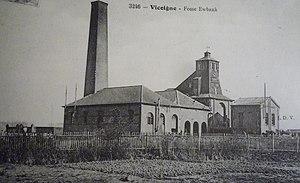
La fosse n° 3 ou Ewbank de la Compagnie des mines de Vicoigne était un charbonnage constitué d'un seul puits situé à Raismes, Nord, Nord-Pas-de-Calais, France.
La fosse nᵒ 3 dite Ewbank de la Compagnie des mines de Vicoigne est un ancien charbonnage du Bassin minier du Nord-Pas-de-Calais, situé à Raismes. La fosse Ewbank est ouverte par la Compagnie de Bruille. Cette dernière s'associe avec les Compagnie de Cambrai et de l'Escaut pour former la Compagnie de Vicoigne. Un terril nᵒ 173A, Vicoigne Ouest, est édifié au nord de la fosse, de l'autre côté de la route. La fosse est détruite pendant la Première Guerre mondiale. Très peu utilisée jusqu'alors, elle devient, en remplacement de la fosse nᵒ 4, le siège de concentration de la concession de Vicoigne. Elle bénéficie alors d'installations modernes bâties en béton armé.